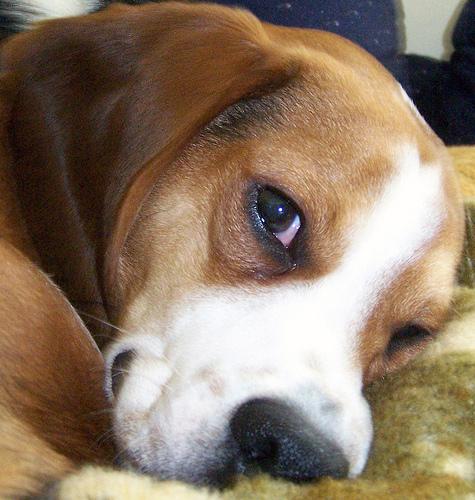
Breed: beagle